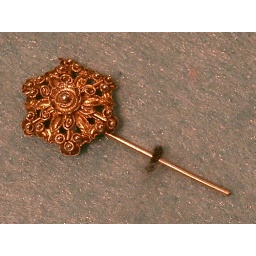
silver gilt . dozens of these were used in the head dress of the peranakan bride on her wedding day.WoW